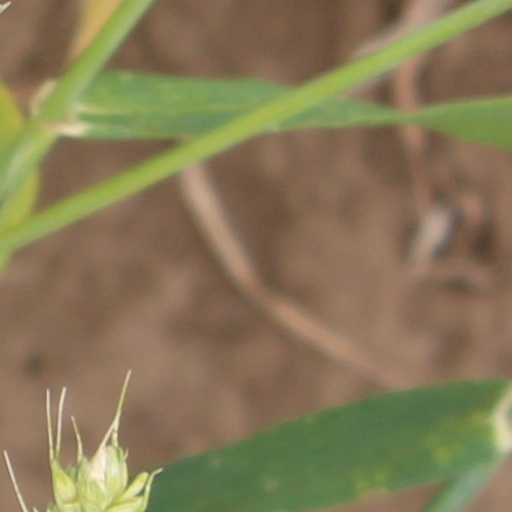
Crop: wheat